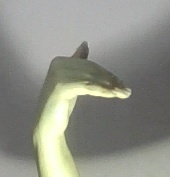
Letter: khaa